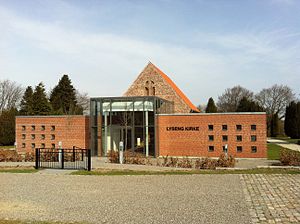
Lyseng Kirke
Lyseng Kirke, 28. marts, 2012.
Lyseng Kirke d. 28. marts 2012
Lyseng Kirke er oprindelig opført i 1912-13 som Øster Kapel og tegnet af arkitekt A. Fritz. Øster Kapel blev ombygget og blev i 2010 indviet som den nuværende Lyseng Kirke som anneks kirke, til kirkerne i Holme Sogn og Skåde Sogn.